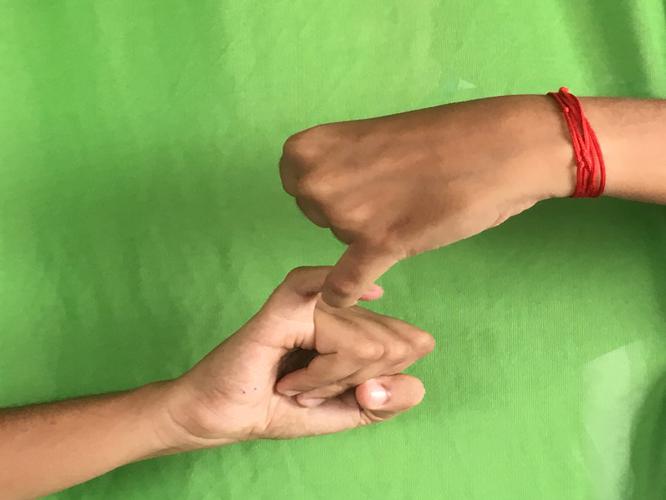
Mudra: Kilaka
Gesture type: double_hand